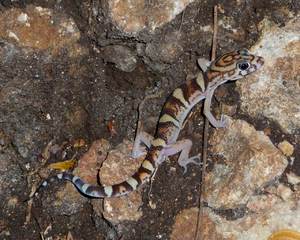
Coleonyx elegans est une espèce de geckos de la famille des Eublepharidae.
Les Eublepharidae sont une famille de geckos. Elle a été créée par George Albert Boulenger en 1883.
Les Gekkota, ou geckos, forment un infra-ordre de reptiles dont on rencontre les espèces dans de très nombreux pays.